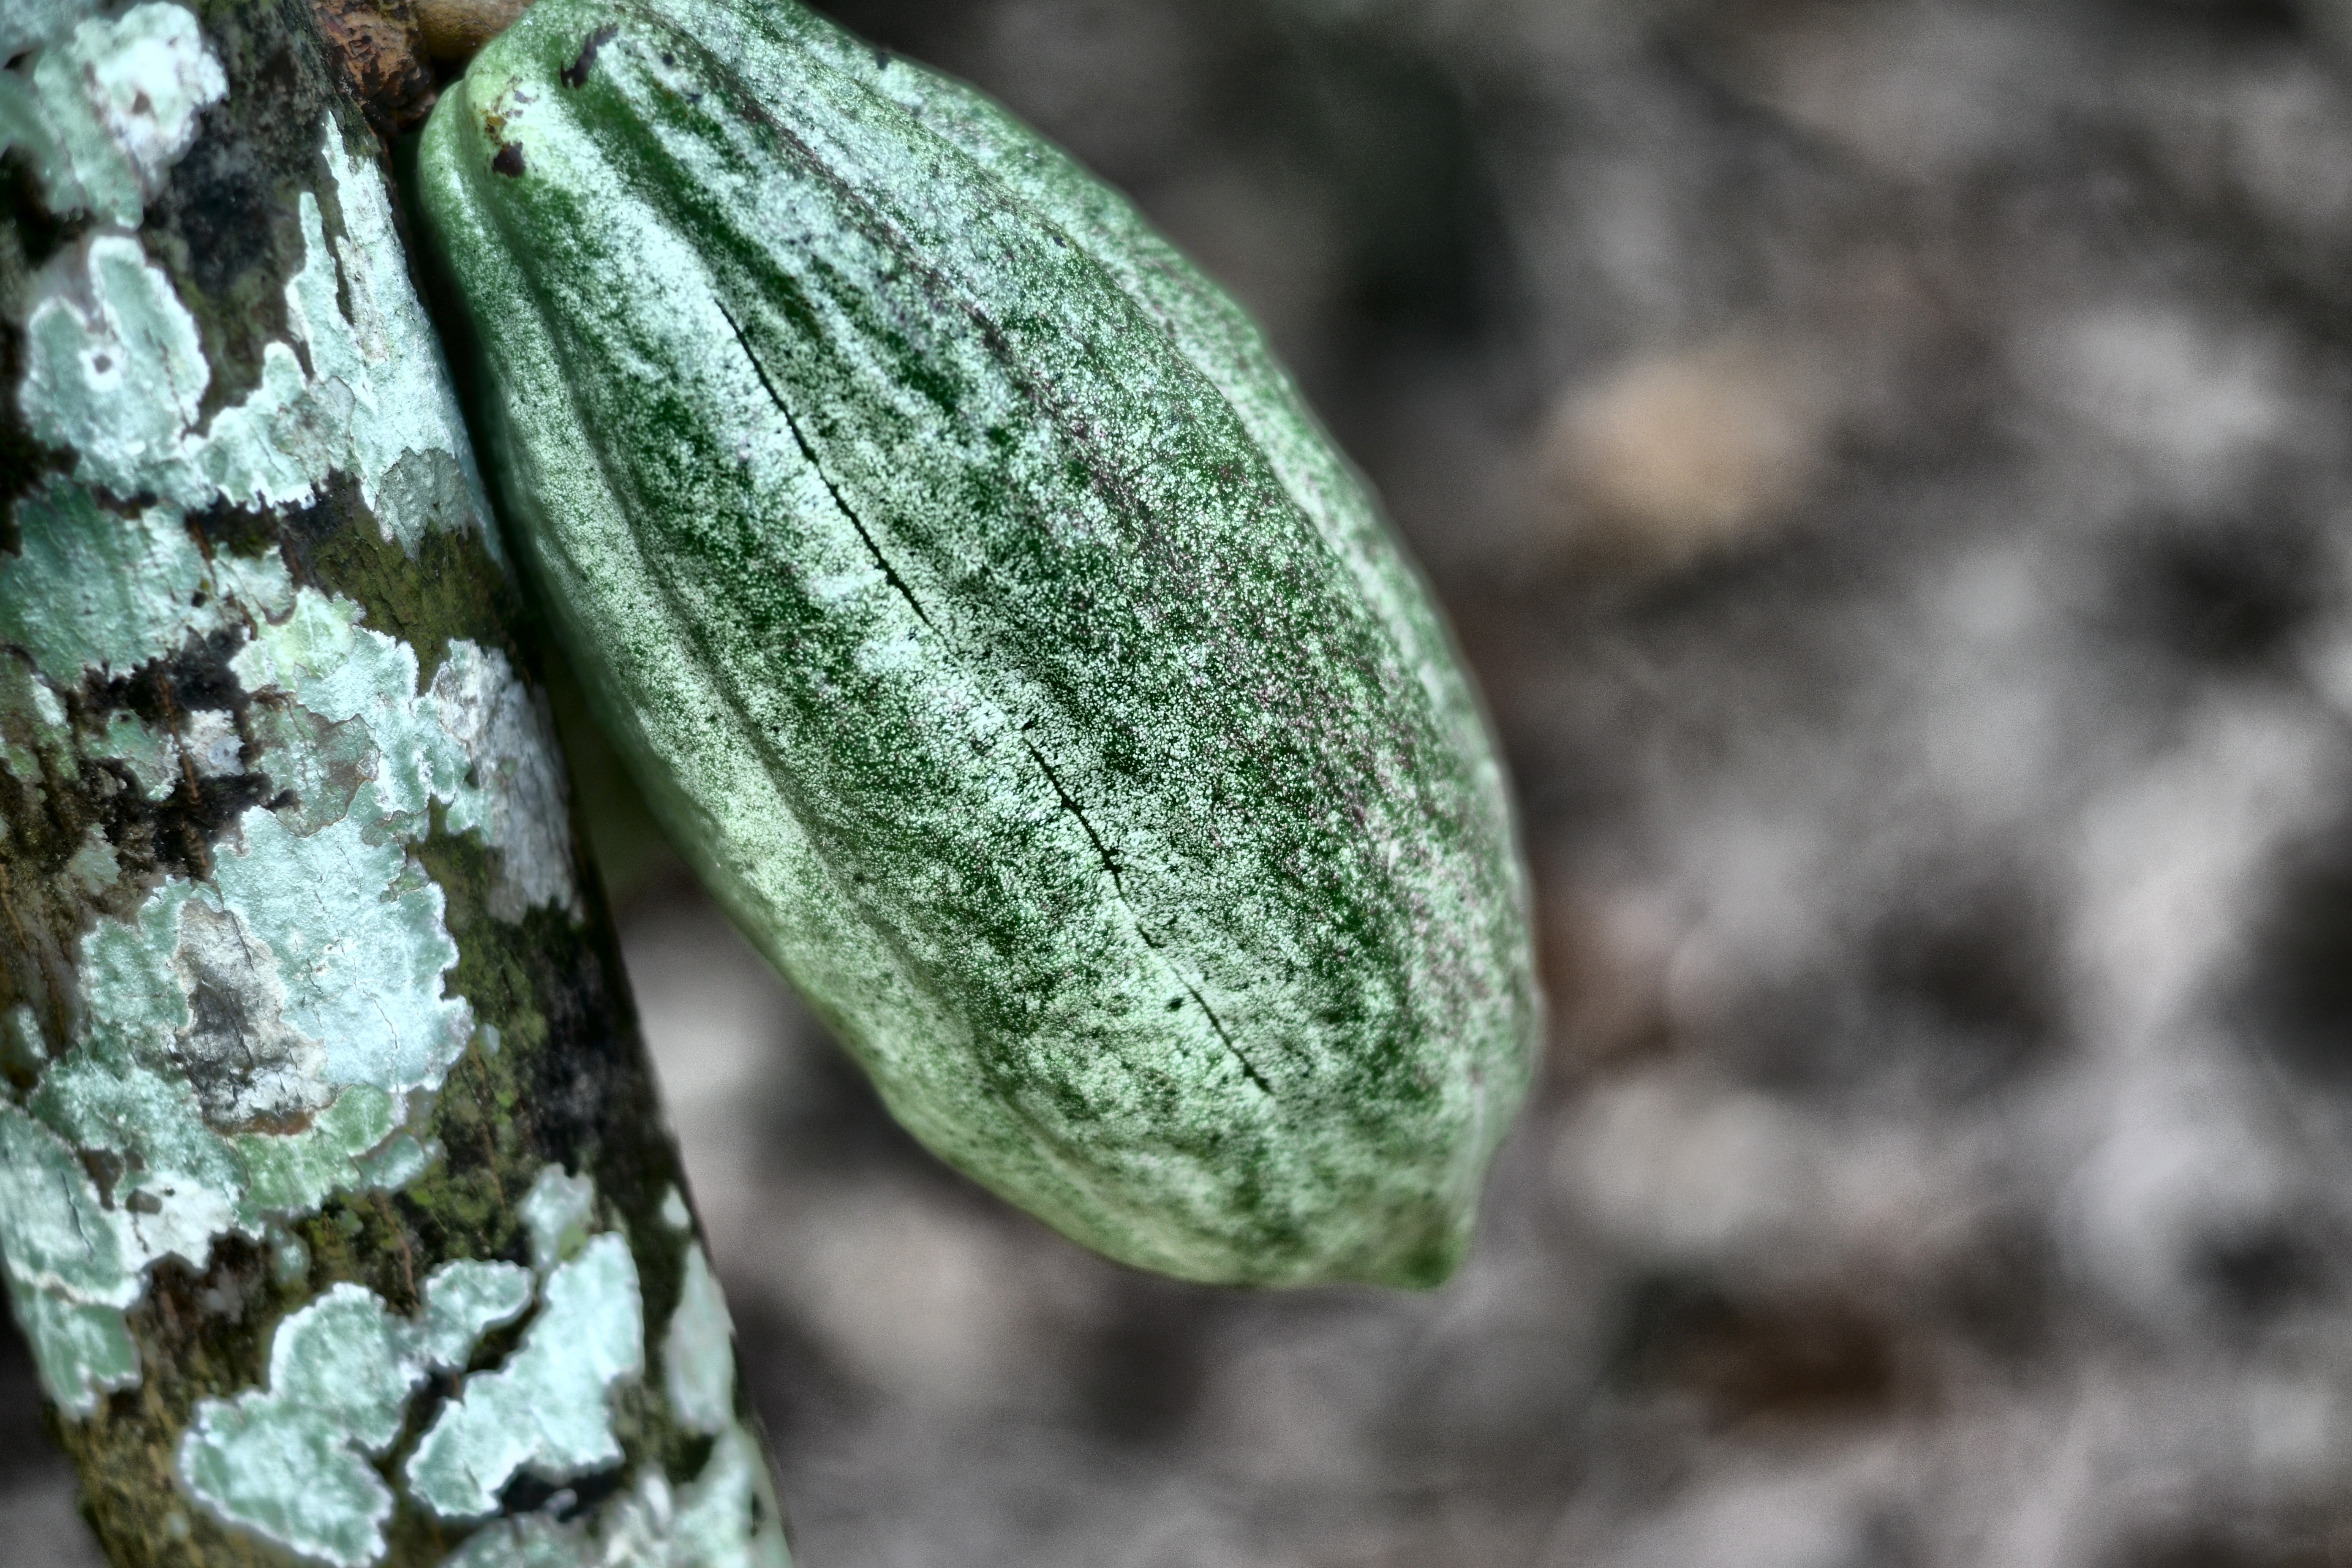
Maturity: unmature
Variety: Amelonado